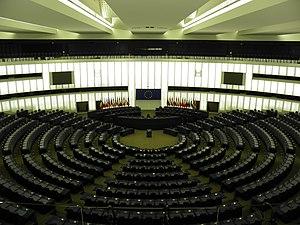
Hémicycle du Parlement européen à Strasbourg (Bas-Rhin, France).